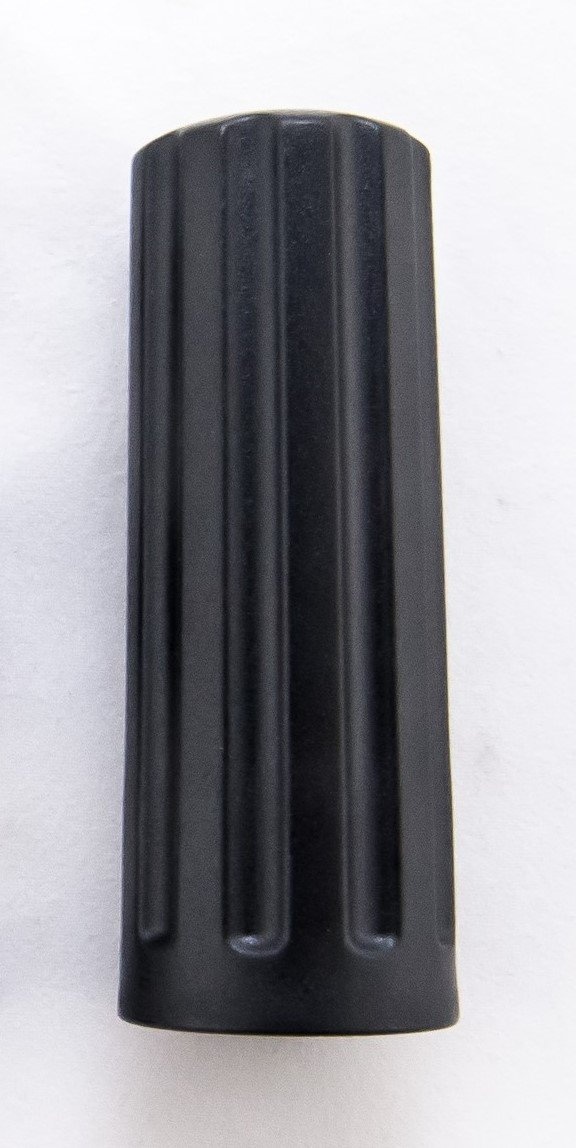
8g N20 - Bulb Holder - Plastic - Universal
Standard 8g - Bulb Holder - Universal - Fits QuickWhip & Whip-it! cream whippers. Standard fitting and is compatible with most other branded cream dispensers. Matches Liss part 9311 / Whip-it park PRT-77
Brand: SupremeWhip
Category: Home & Garden > Kitchen & Dining > Kitchen Appliance Accessories > Soda Maker Accessories